Utah and Northern Railway

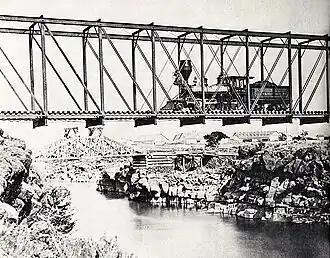
Utah & Northern Bridge at Eagle Rock (Idaho Falls), Idaho with railroad shops in background.

Robber baron Jay Gould transformed the Utah Northern. He and Union Pacific acquired the Utah Northern Railroad, changing the name to the Utah & Northern Railway and infused the railroad with capital. Big business knew that an electrical age was coming and that the demand for copper products was putting pressure on copper prices. They knew that there were rich copper deposits at the mines near Butte, Montana. Union Pacific quickly resumed construction on the Utah & Northern Railway after purchase in April 1878. Jay Gould invested personal money to get construction started just beyond Franklin in the fall of 1877. The new plan was not to build the road to Soda Springs, but to build a longer road on a direct route through the Cache Valley, then north across eastern Idaho and north across western Montana to Butte, Montana. In the first year of construction, they reached Eagle Rock (now Idaho Falls, Idaho), north of the Utah/Idaho border, where they built a bridge across the Snake River in early 1879. In the second year, they added another of track and crossed the continental divide at the Idaho/Montana border. After three and a half years of construction, before the close of 1881, they completed the additional of road to Butte, Montana. Butte became the largest copper producing city in the world and Butte's population, by some estimates, grew to nearly 100,000. This made Butte, with its "Copper Kings," the second largest city in the West with more influence than Salt Lake City, Denver, Sacramento, Seattle, or Portland. Only San Francisco remained larger and more important. Butte, with its large-scale mining and smelting operations, was dubbed the Pittsburg of the West.